Brighton, Iowa

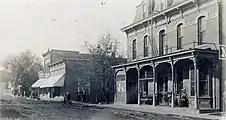
Mainstreet, 1917

According to the United States Census Bureau, the city has a total area of , all of it land.